Thomas Earle (slave trader)

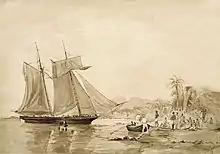
Slavers collecting enslaved people off the coast of Africa; drawing by Édouard Duncan

Thomas Earle (1754–1822) was an English slave trader. He was responsible for at least 73 slave voyages and alongside his brother he transported over 19,000 enslaved people. Of these 3,000 died on board his ships. One of his ships, "Annabella", was seized by the British Crown for slave trading with the enemy. He was Mayor of Liverpool in 1787.